Santa Clara, Lisbon

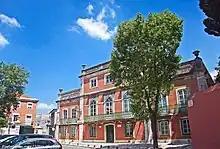

In 1660, the Fountain of Torrinha, along with its water source, was constructed. From 1664 to 1681, significant renovations were undertaken in the church, including the addition of the chancel, and the ceiling panels were adorned with paintings by Bento Coelho da Silveira. In 1688, while serving as the judge of the Confraternity of Our Lady of the Incarnation of Ameixoeira, the magistrate Gonçalo Mendes de Brito financed the installation of tiles in the nave, and he personally funded the construction of the main altarpiece. The XVI Century saw also the establishment of "Igreja de São Bartolomeu" (Saint Bartholomew church).